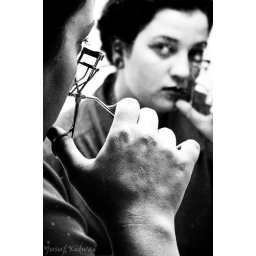
"i'd rather be able to face myself in the bathroom mirror than be rich and famous." - ani difranco